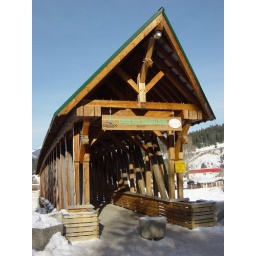
Longest clear span timber structure in Canada pm 3.2.07